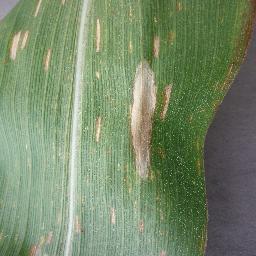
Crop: corn
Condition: (maize)_northern_blight